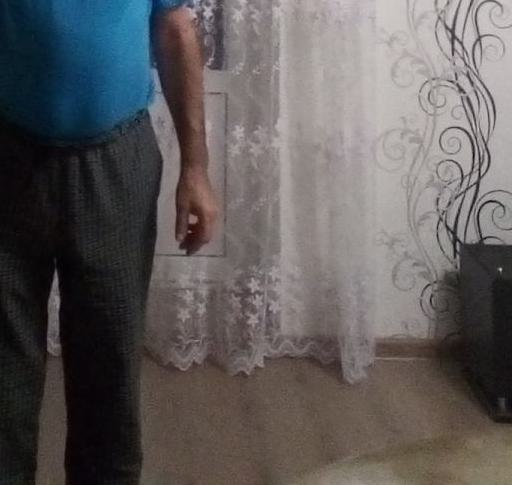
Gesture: no_gesture